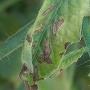
Crop: Tomato
Condition: alternaria-d